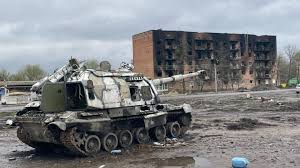
Label: Self Propelled Artillery